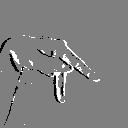
ASL letter: p